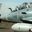
Label: airplane